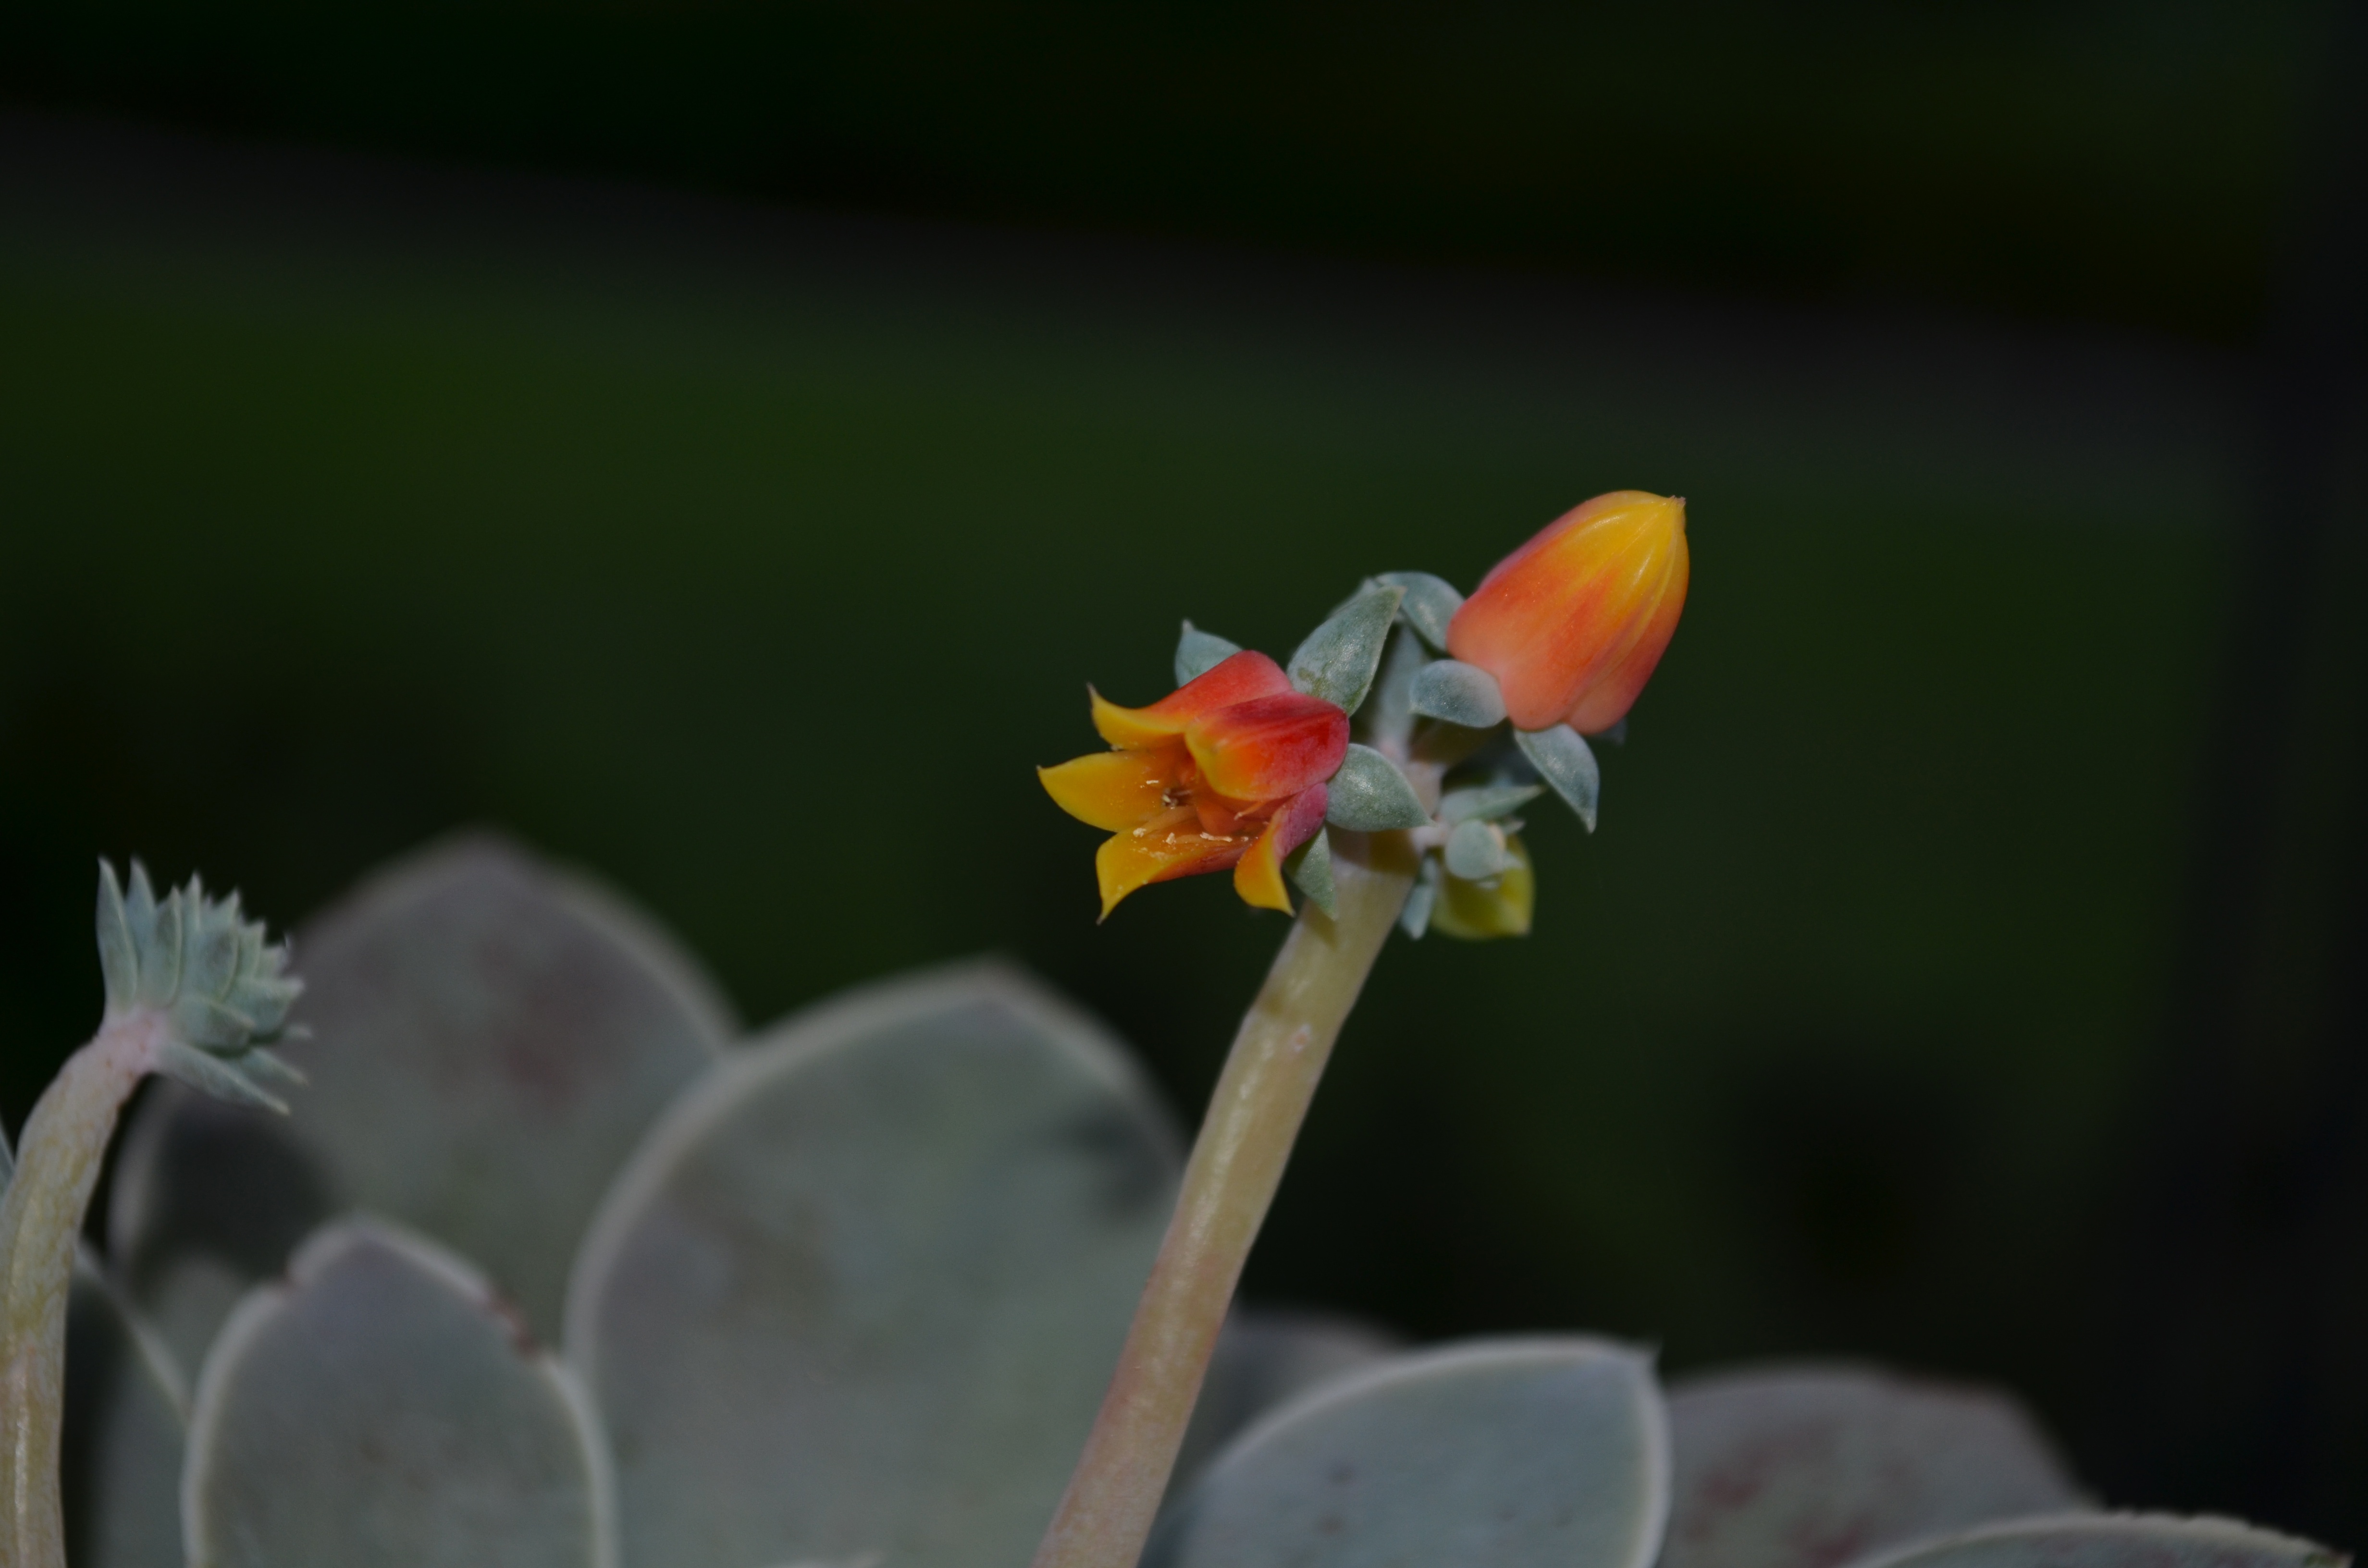
blossom, plant, photography, leaf, flower, petal, botany, flora, wildflower, close up, macro photography, flowering plant, land plant